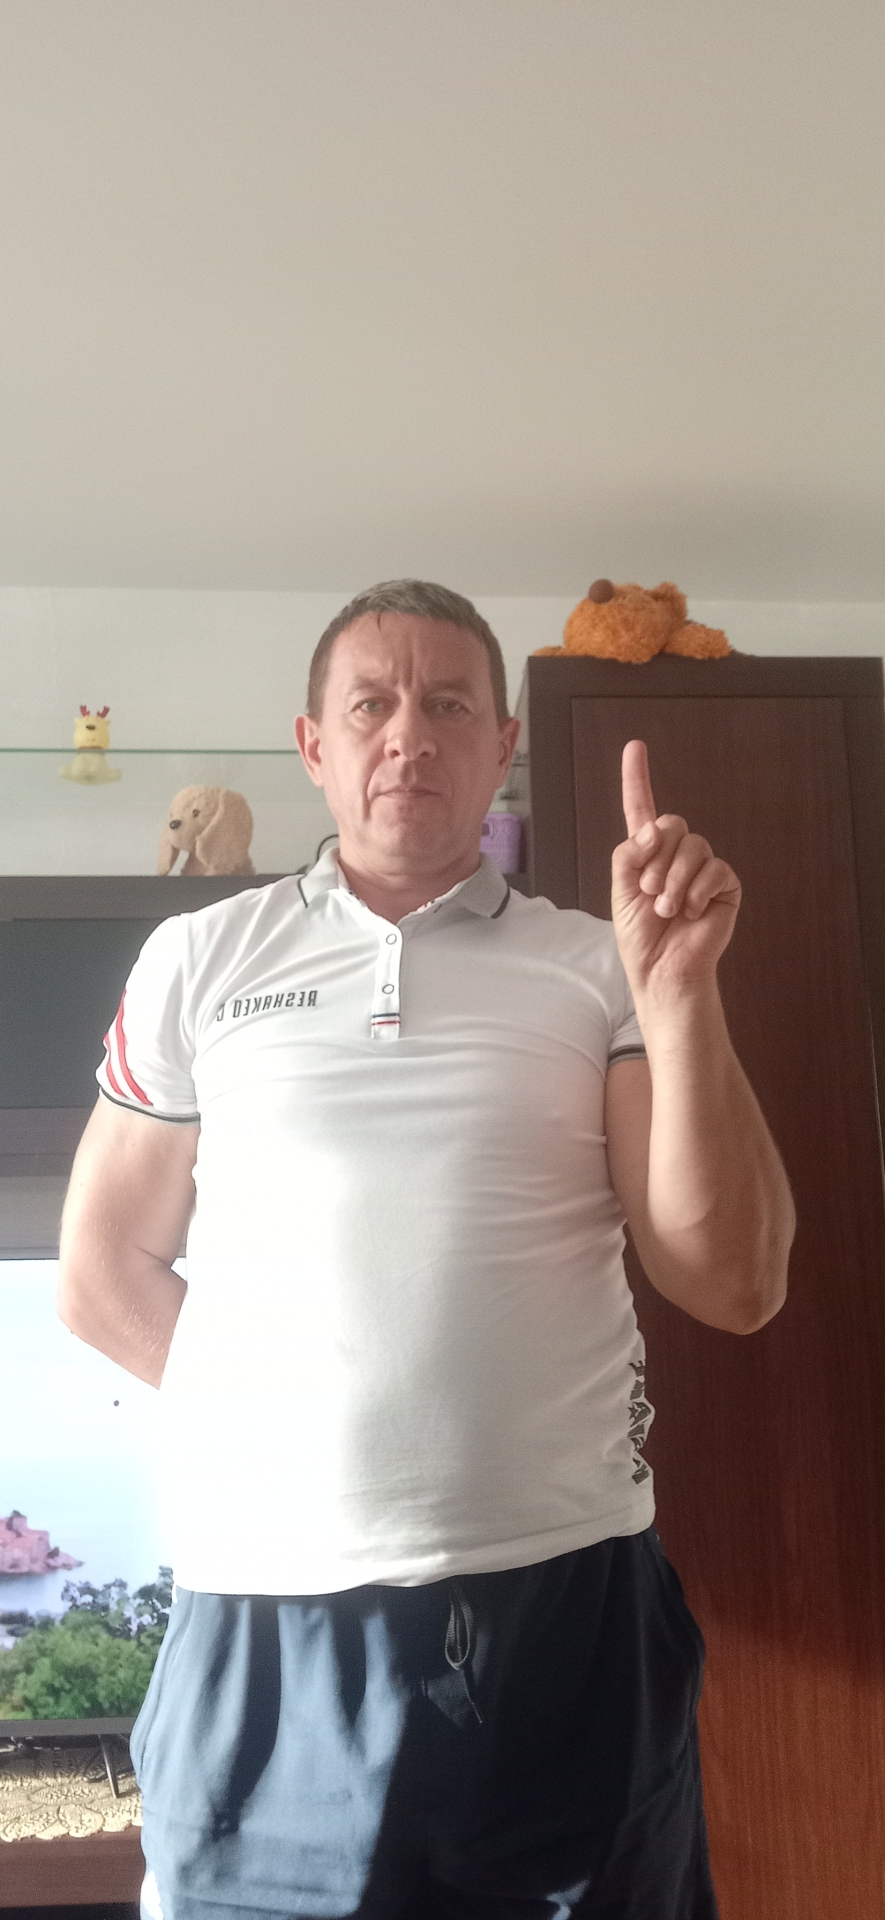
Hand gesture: one